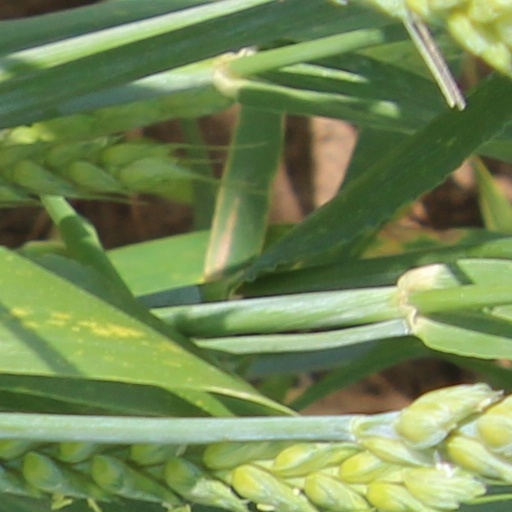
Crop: wheat